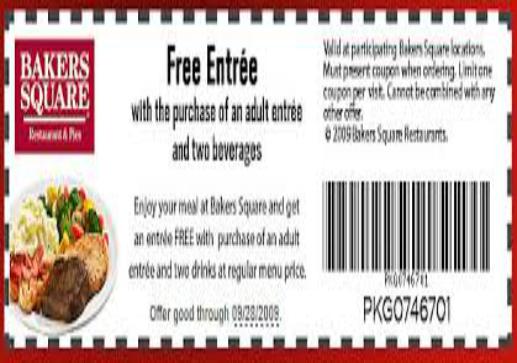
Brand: Bakers Square
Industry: Food